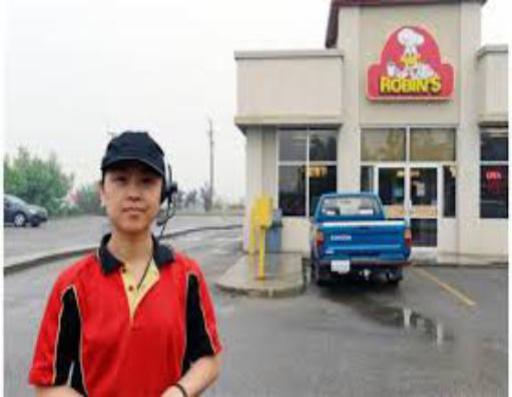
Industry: Food